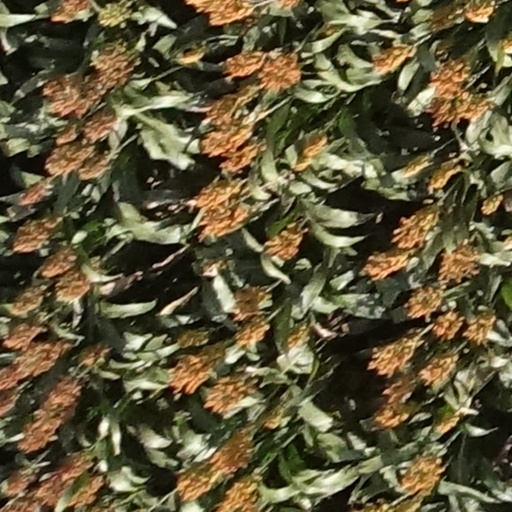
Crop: sorghum